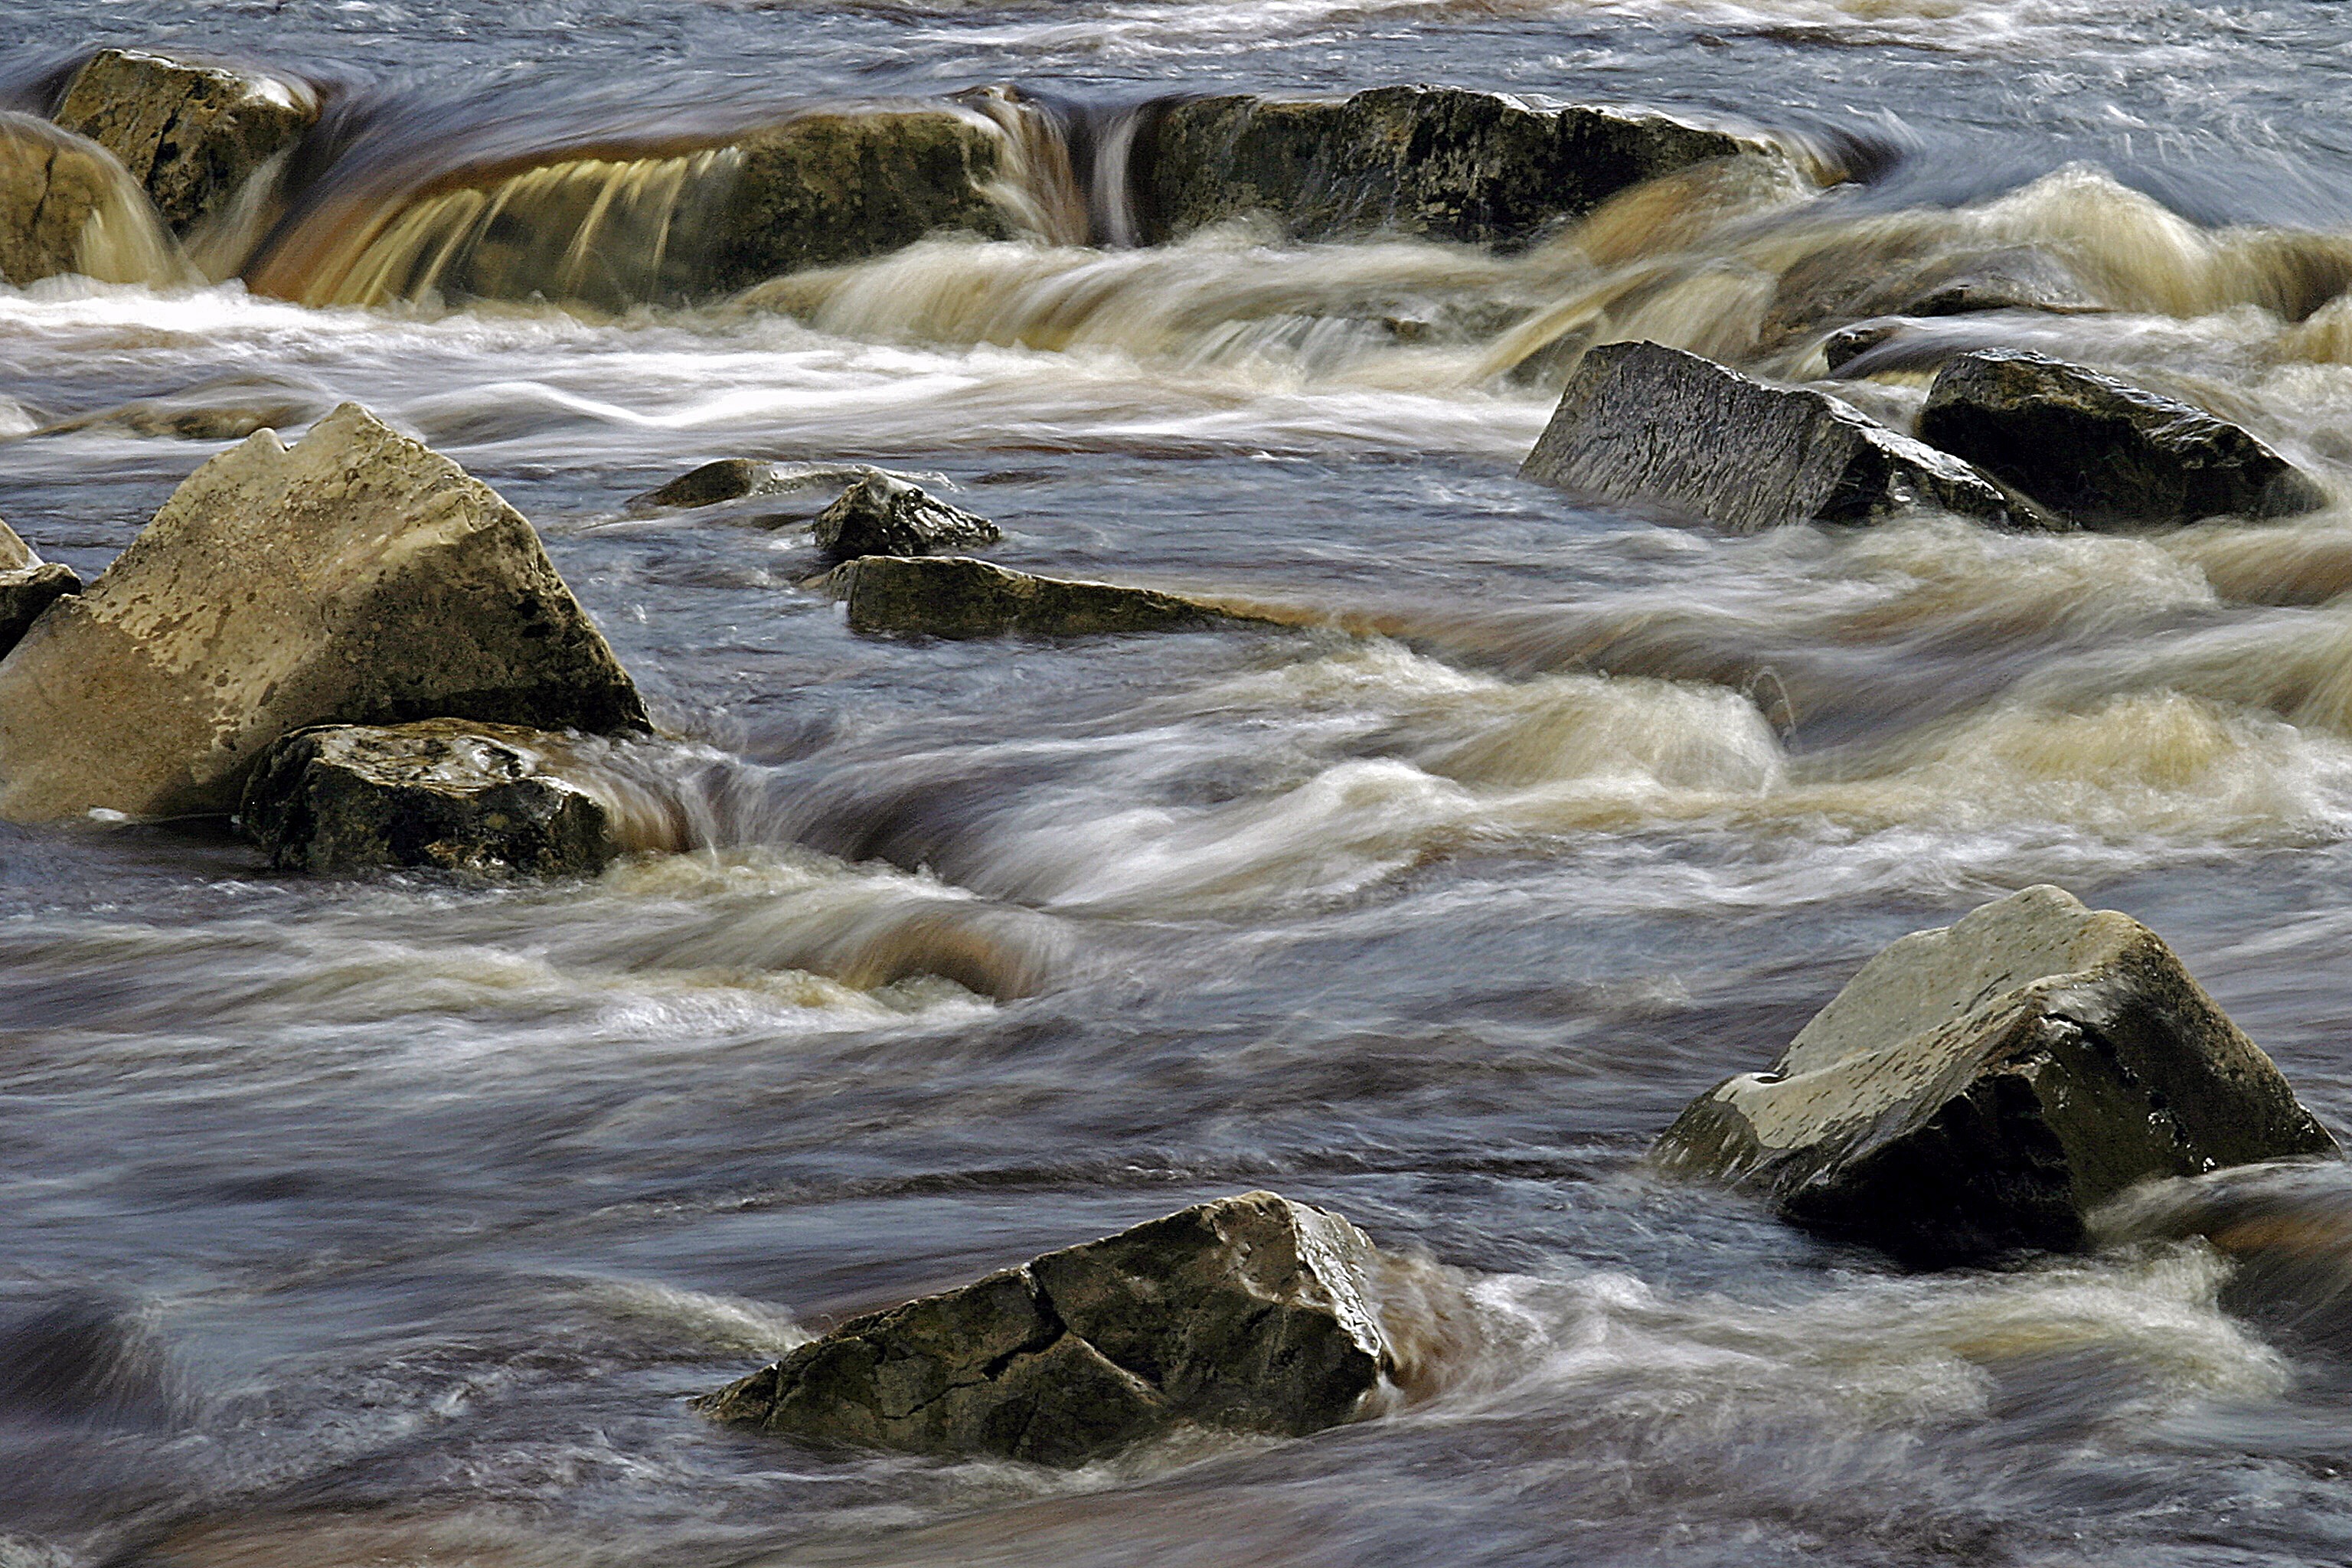
landscape, sea, coast, water, nature, rock, waterfall, creek, shore, wave, river, stream, rapid, material, body of water, water feature, watercourse, landform, geographical feature, wind wave